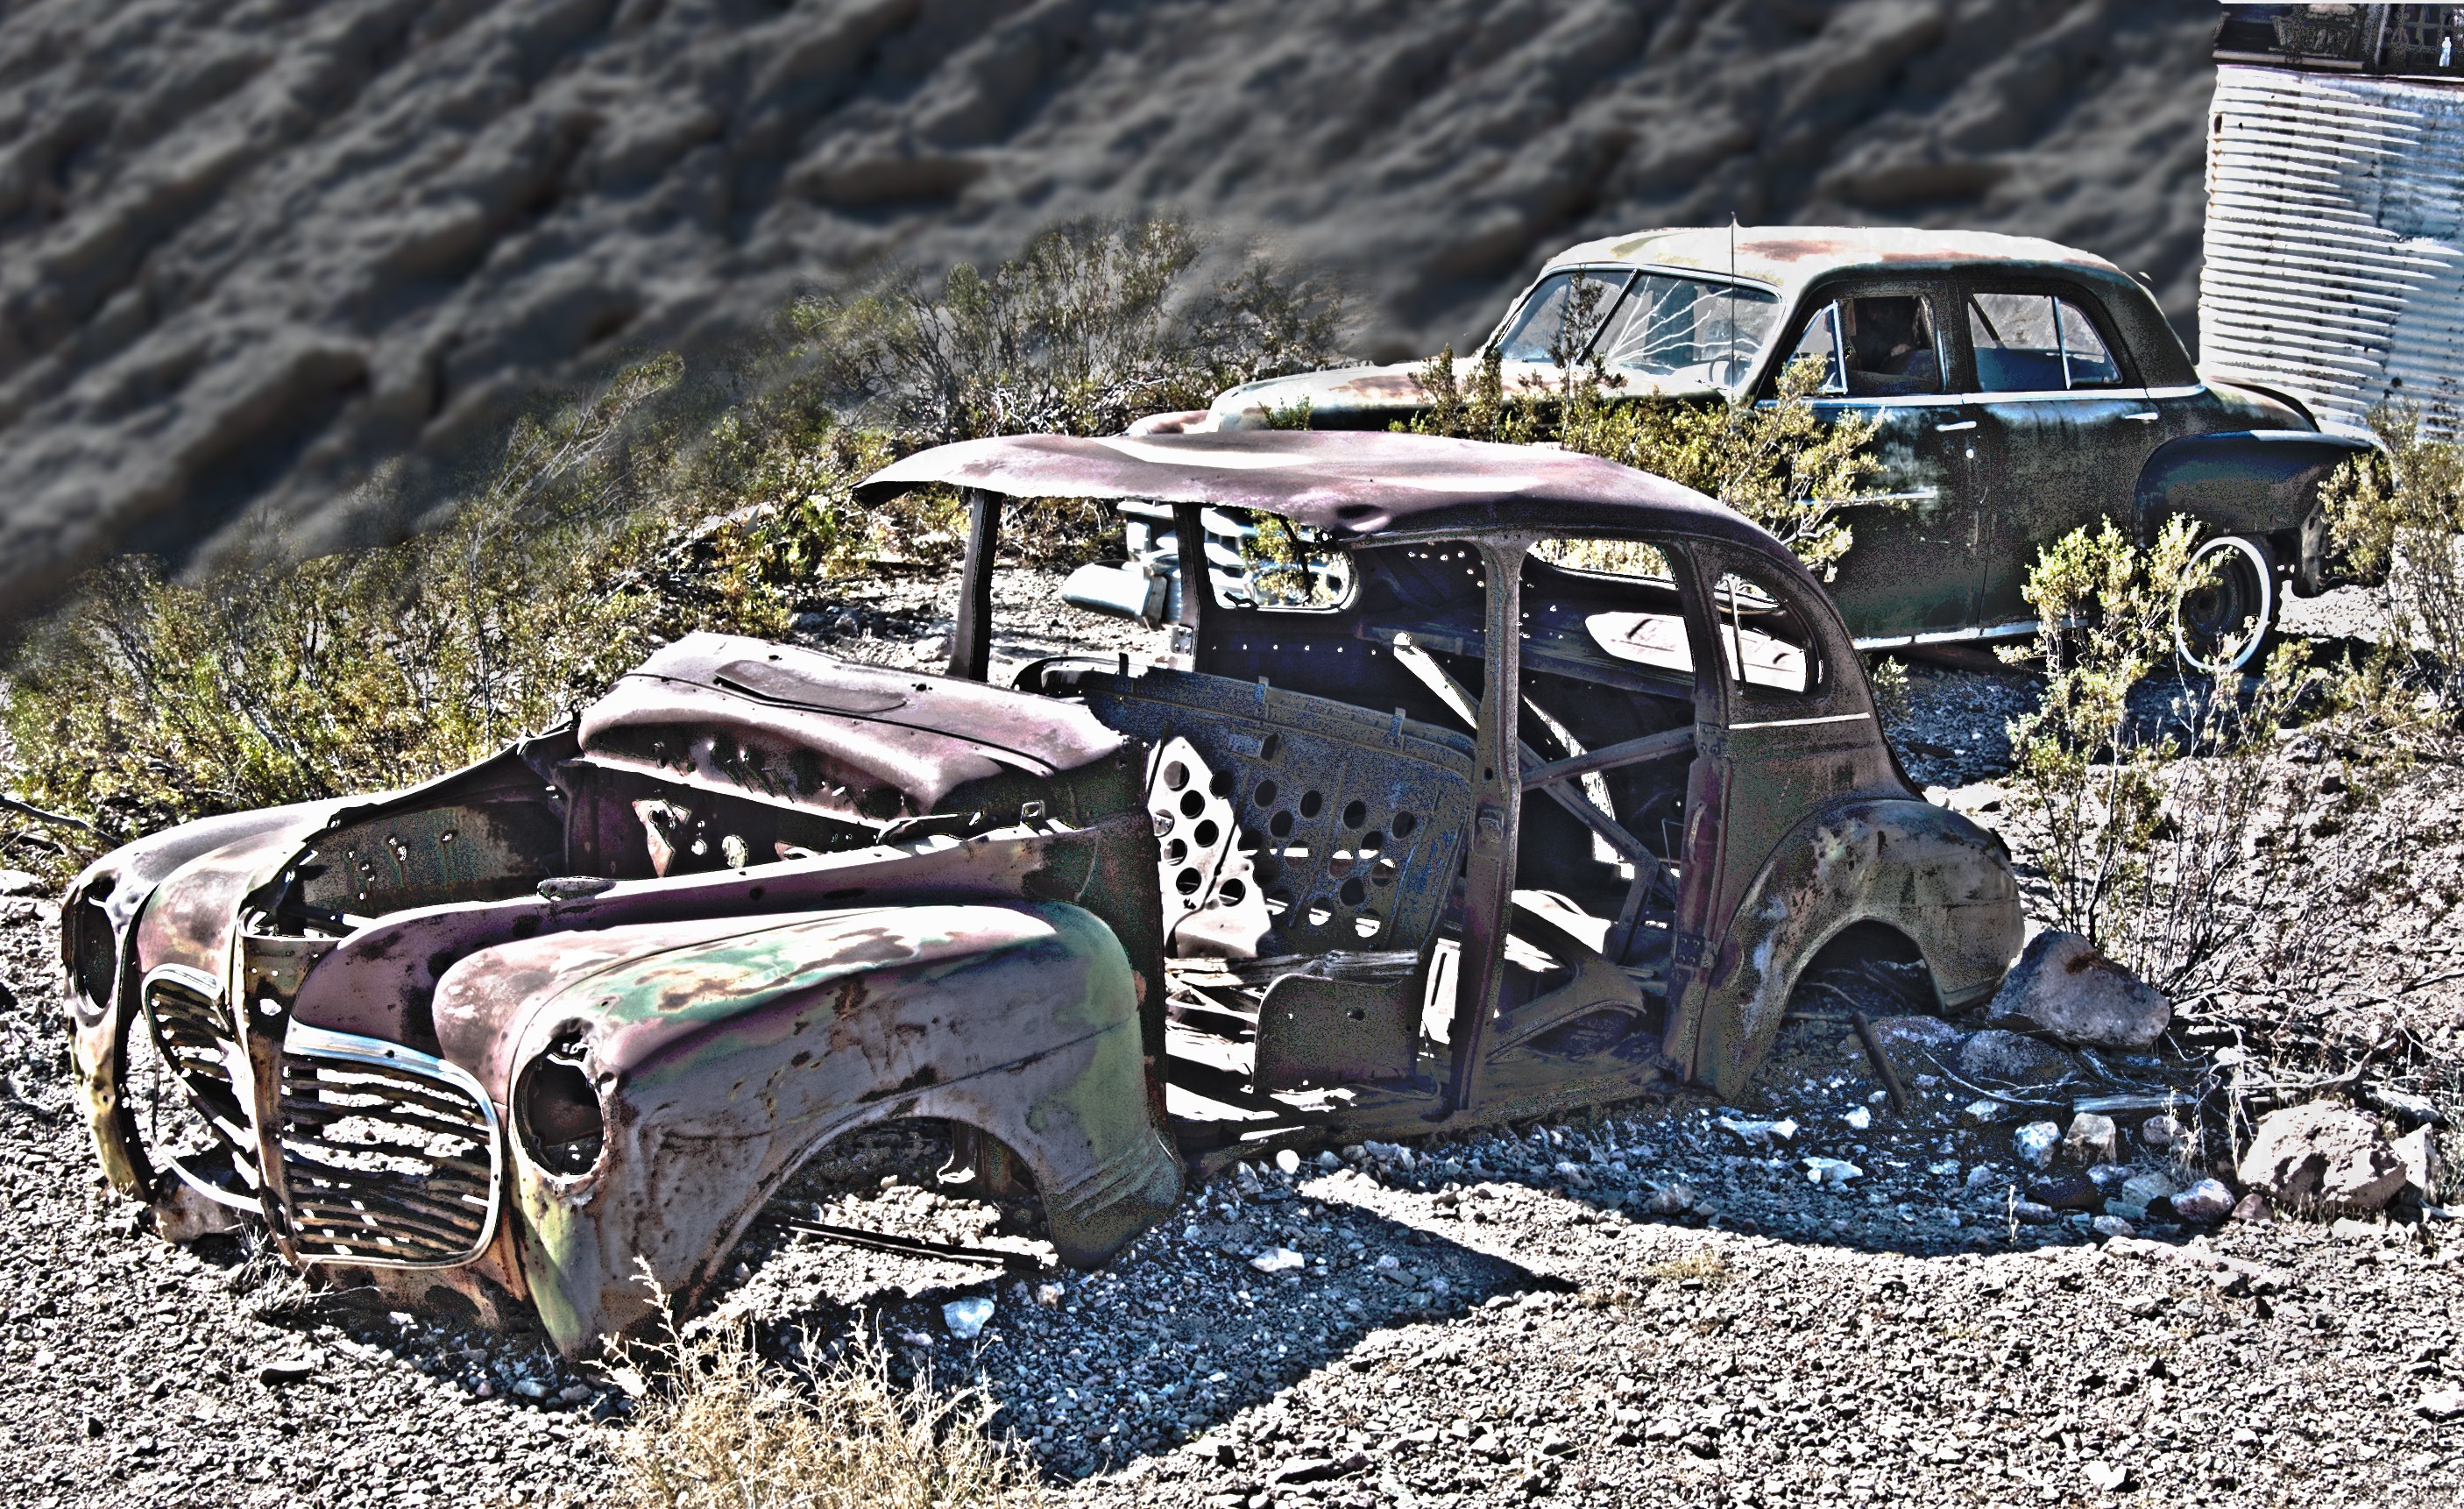
car, vintage, automobile, driving, old, transportation, transport, vehicle, drive, metal, auto, junk, automotive, racing, motor, scrap, monster truck, off road vehicle, auto racing, off roading, dirt track racing, aged scrap